Sky position (RA, Dec in degrees): 173.468, 25.494
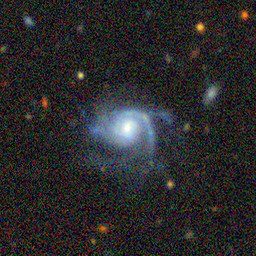
Galaxy morphology: Unbarred Loose Spiral Galaxies